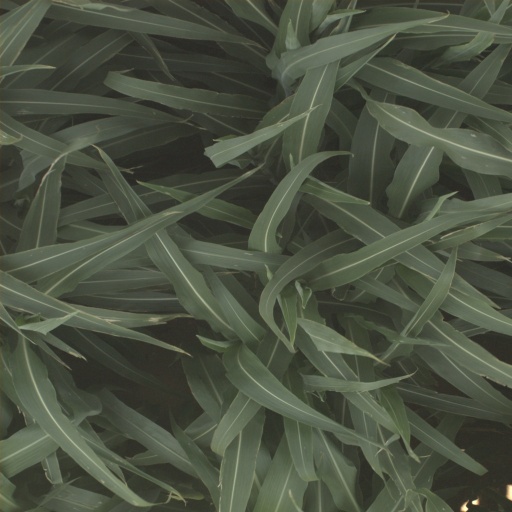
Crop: sorghum